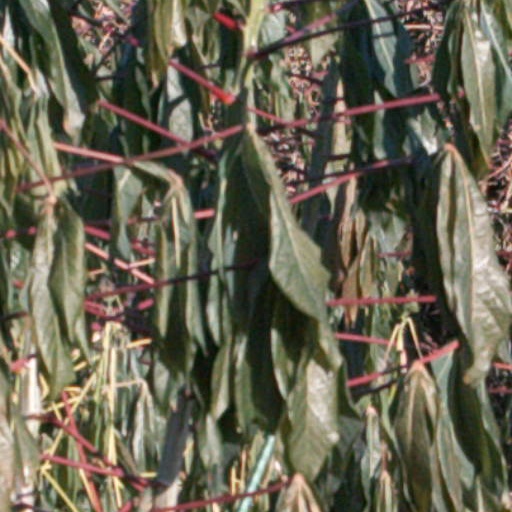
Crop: cassava